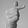
ASL letter: T